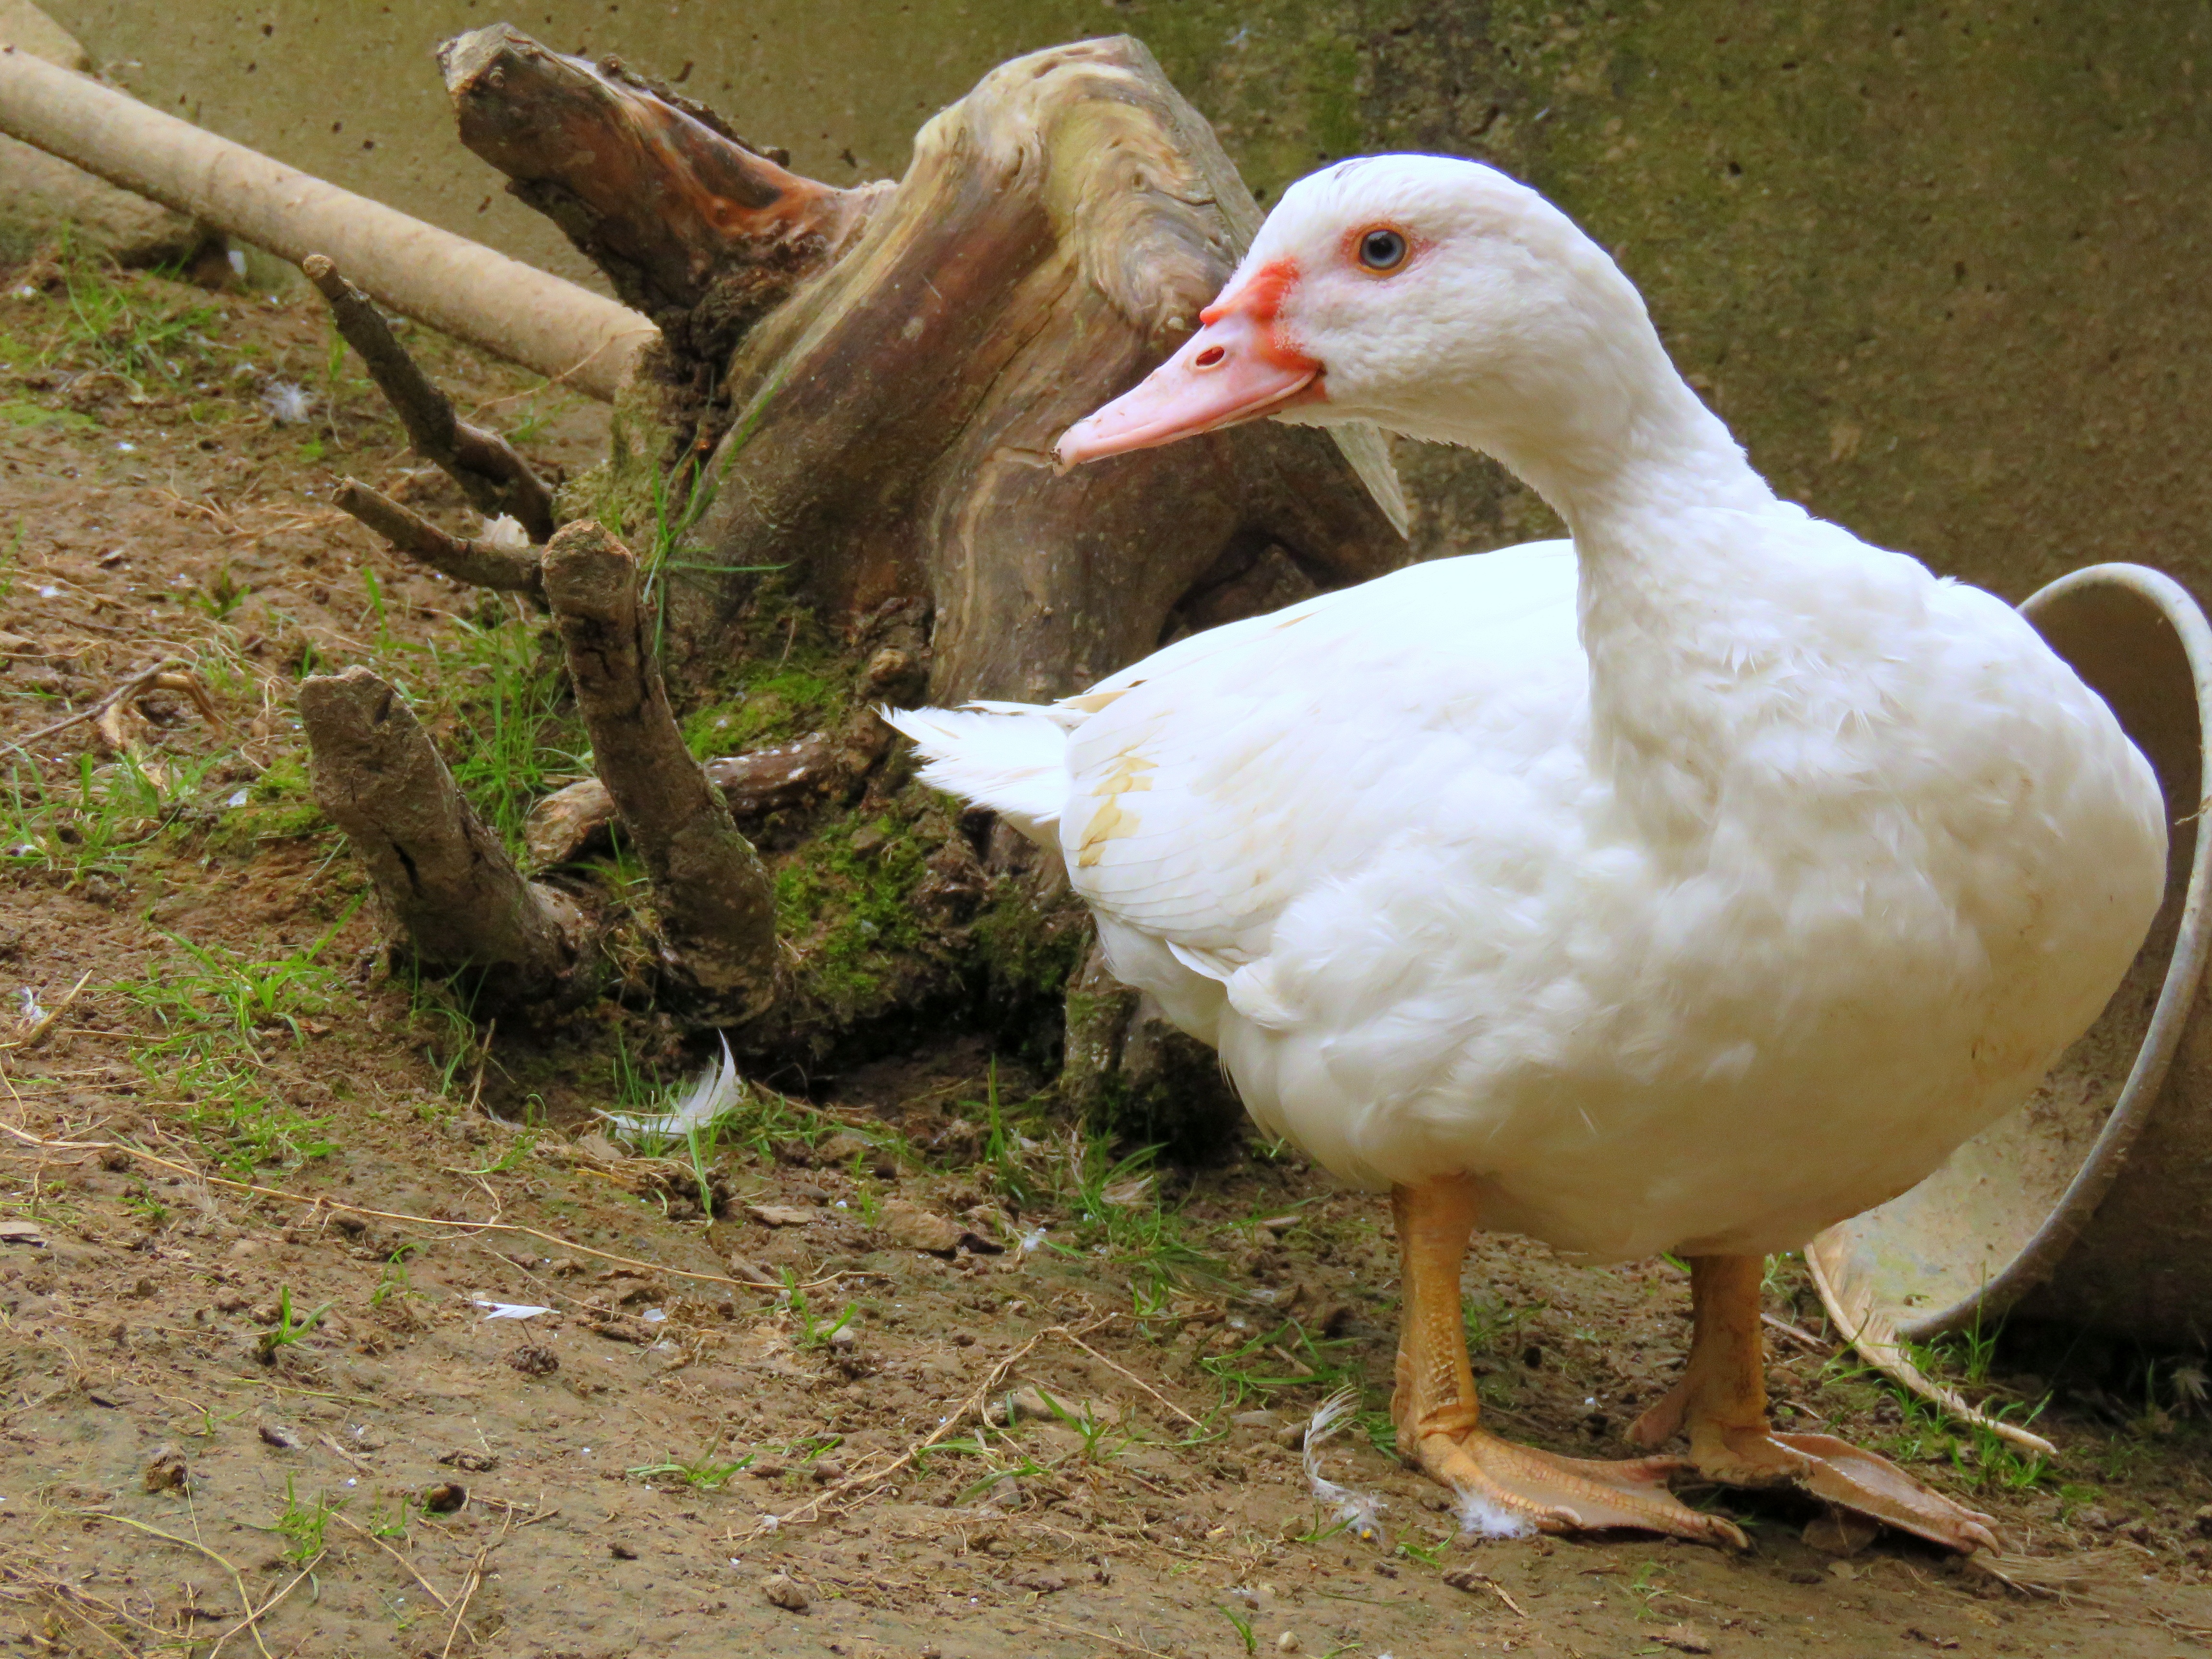
bird, wing, white, wildlife, beak, fowl, fauna, plumage, poultry, duck, goose, vertebrate, waterfowl, water bird, mallard, canard, duck bird, flying duck, wart duck, ducks geese and swans